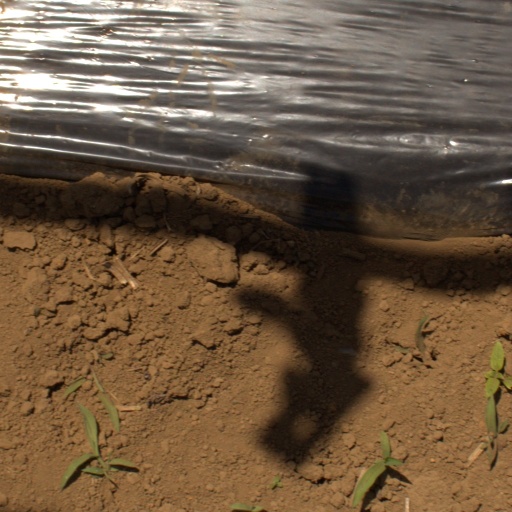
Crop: Jerusalem artichoke